Southwark Street

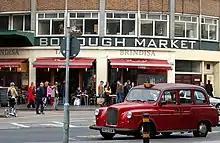
South facade of Borough Market on Southwark Street

During the first decade of the street's existence, many large commercial buildings were built along the street. The Hop Exchange, of 1874, is the most notable building at the northern side filling most of the quadrant formed by the street and the railway viaduct. Built in the 1870s, the former Menier Chocolate Factory on Southwark Street was converted to an arts complex that incorporates an art gallery, restaurant, and theatre, opening in 2004. In 1932 Borough Market built a formal gateway with administrative offices at Nos 6 and 8. In 1958 the Trustees erected a small office building at the junction with Stoney Street 'St Margaret's House'. At No 110, the western-end of the street, is the headquarters of IPC Media at the 'Blue Fin Building' completed in 2007.